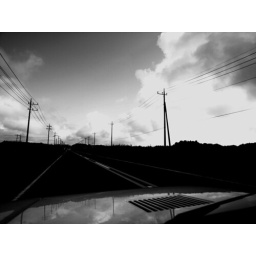
From the car window of FIAT////PANDA in MITO.